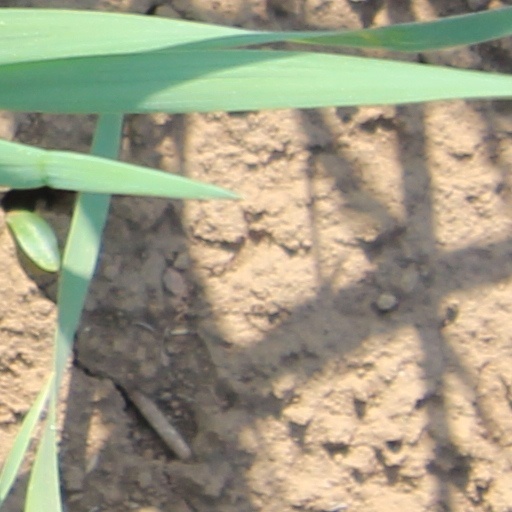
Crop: wheat